Bot Colony

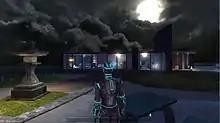
In-game render of robot Jimmy, Intruder, exterior

The player is forced to converse in order to advance in the game. North Side see this as an advance over some current state-of-the-art video games, in which the player chooses a pre-written selection from a dialogue tree. In "Bot Colony" the player can discover the story organically by querying characters about their environment and events they witnessed, guiding robots through complex tasks, negotiating transactions with robots and teaching them new concepts and new animations. These conversation-based interactions are mediated by speech-to-text and text-to-speech solutions integrated into the North Side dialogue pipeline as client and server side components.